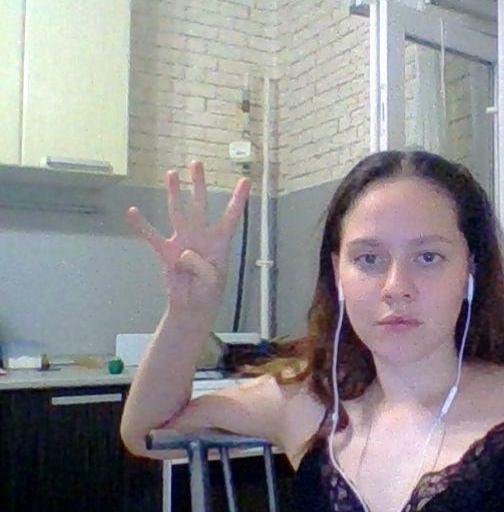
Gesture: four